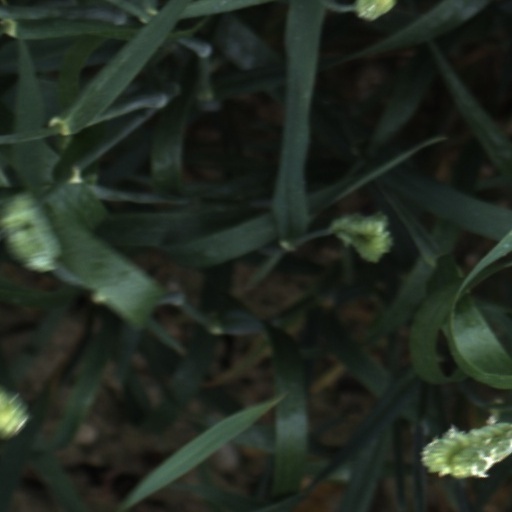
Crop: wheat